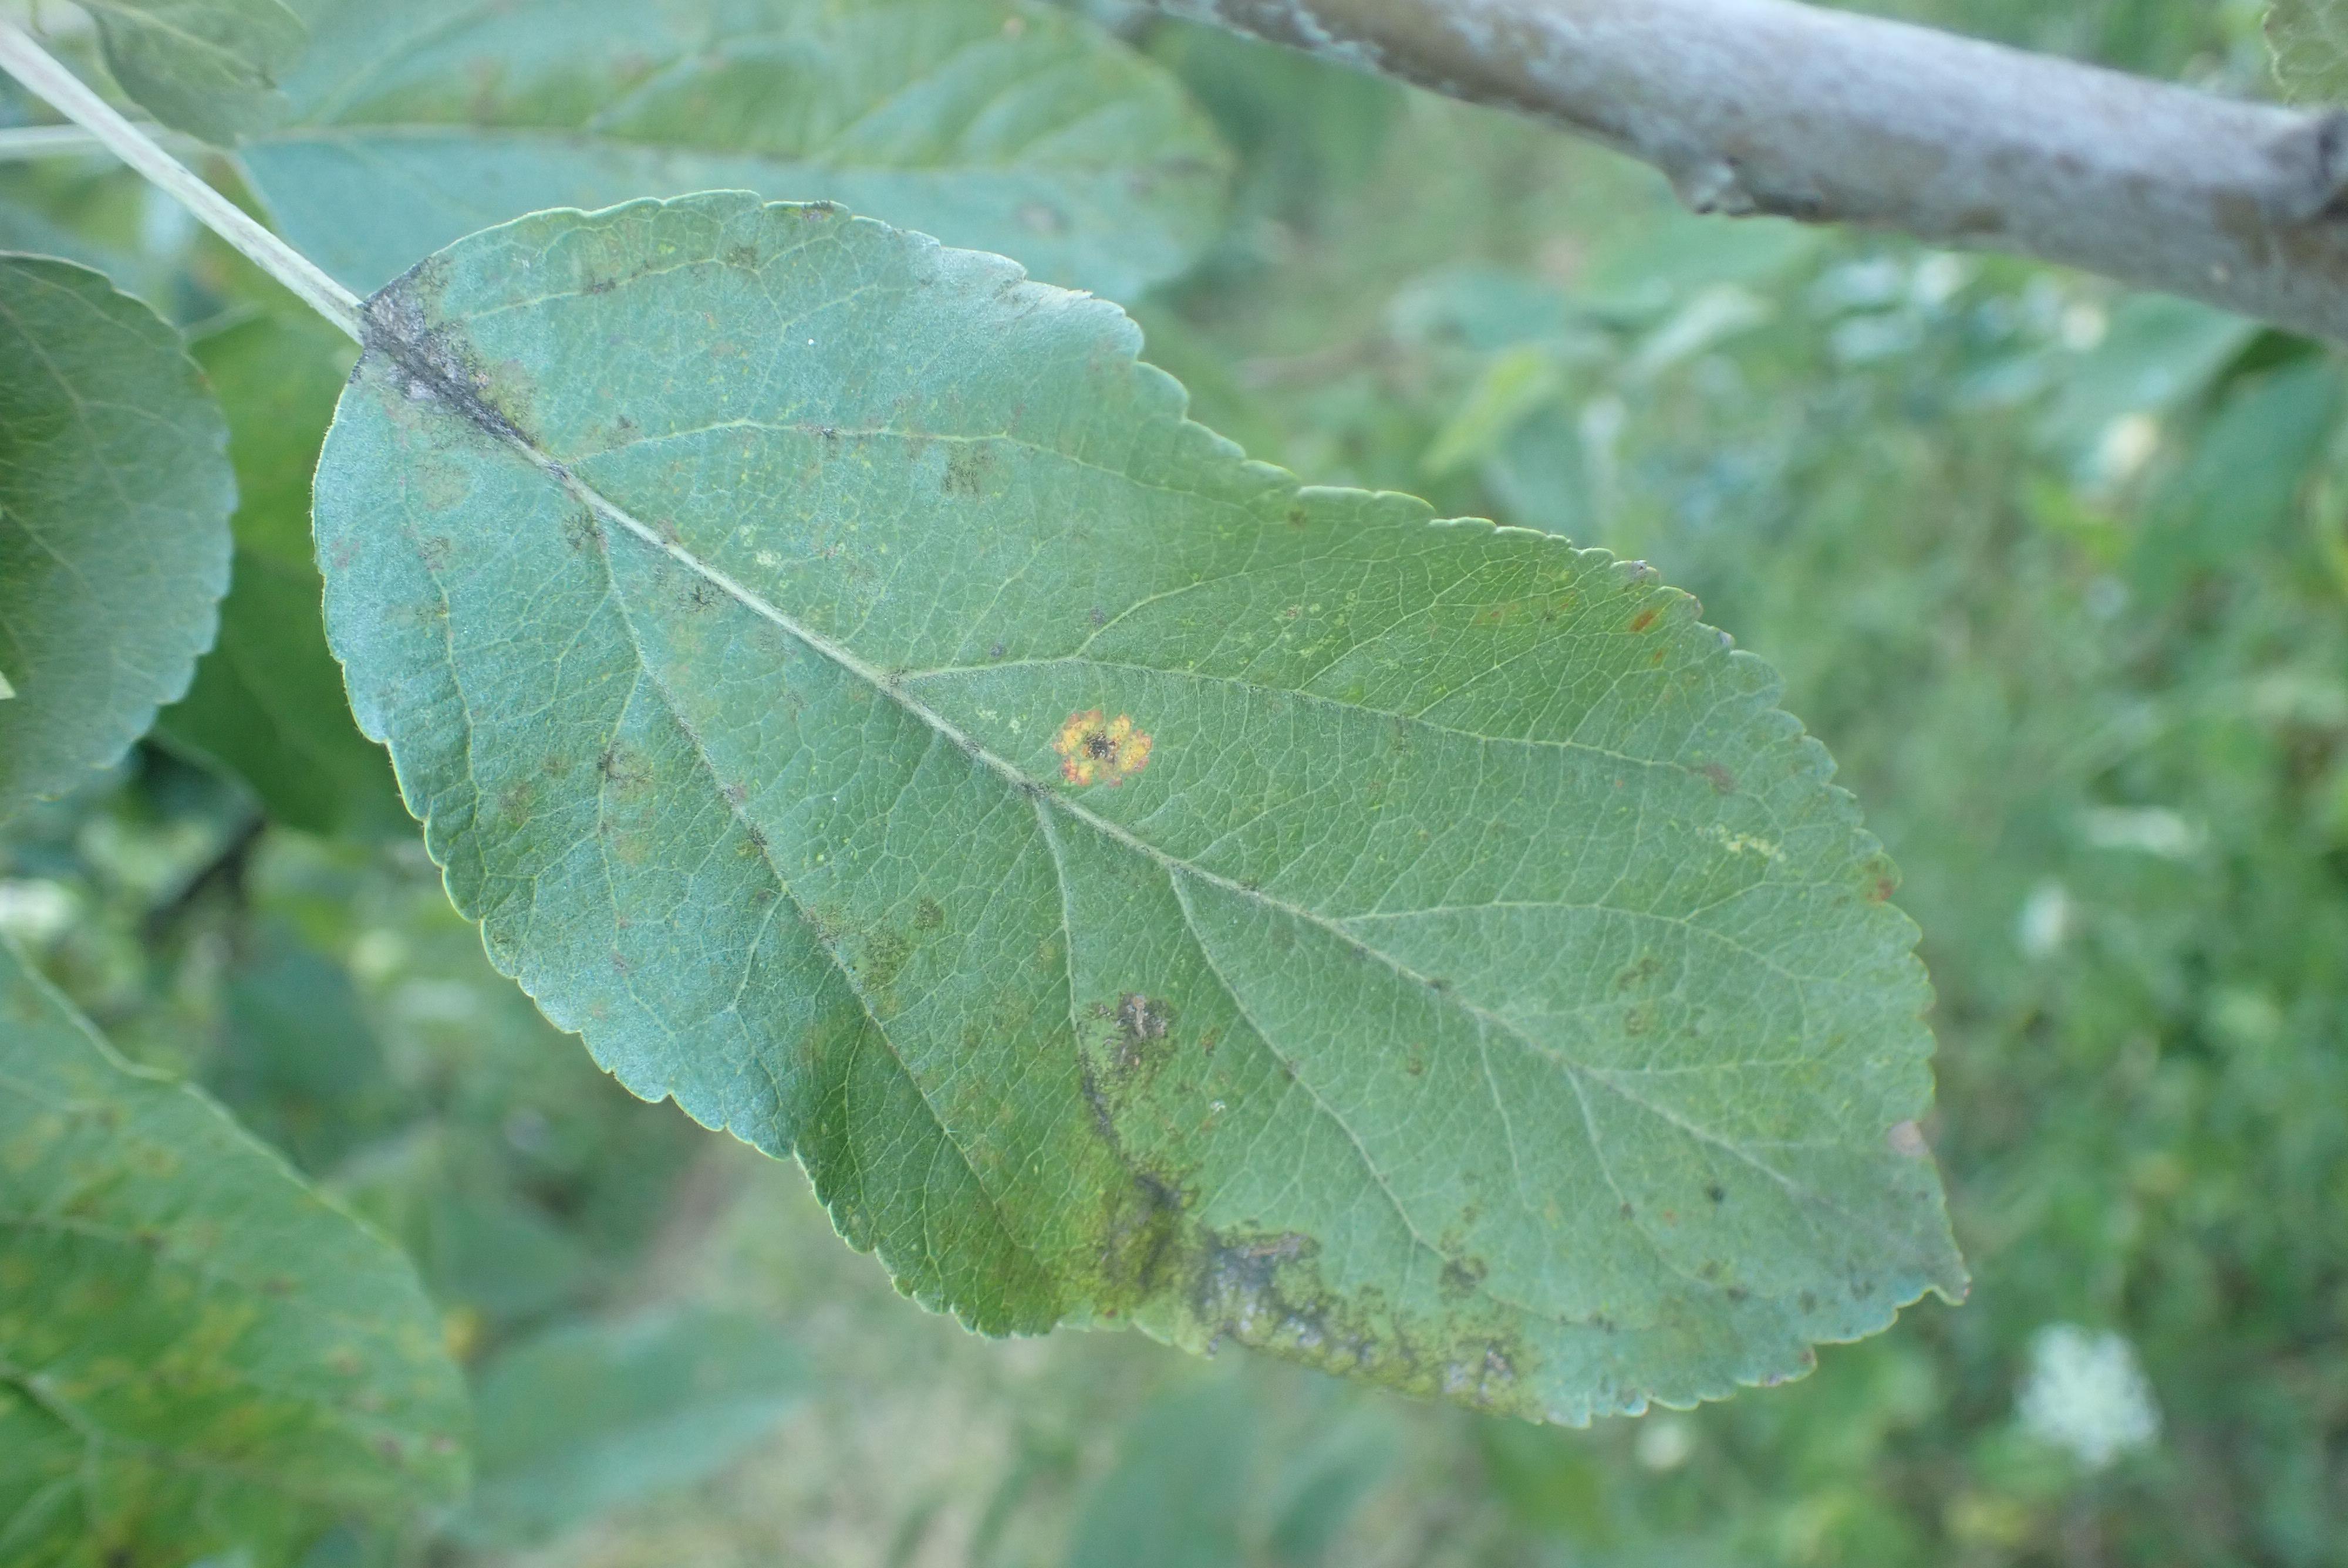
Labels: complex